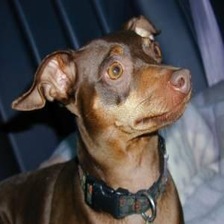
Species: dog
Breed: miniature pinscher